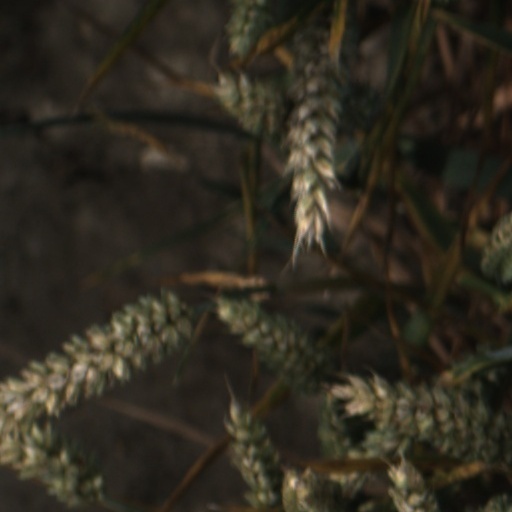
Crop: wheat